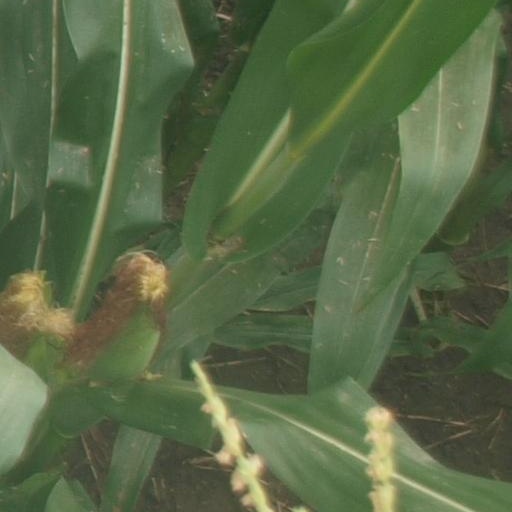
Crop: maize; corn